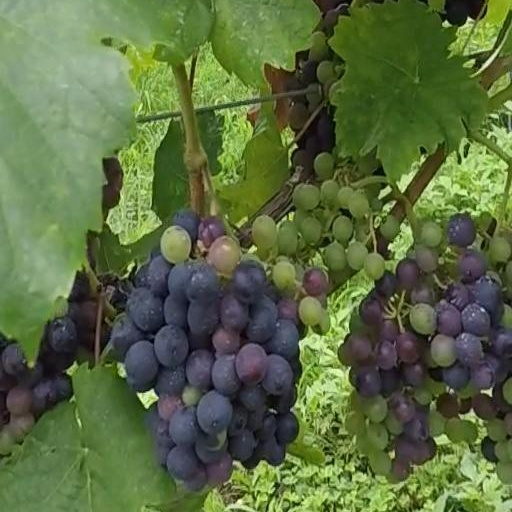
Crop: grape